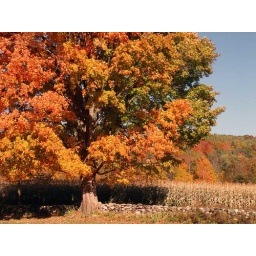
Beautiful trees around meadow on drive through back roads. Rock wall and dried corn stocks complete picture.